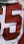
Number: 5